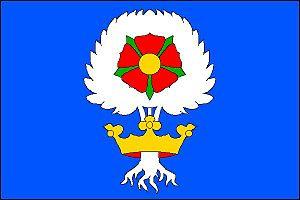
Bukovice est une commune du district de Náchod, dans la région de Hradec Králové, en Tchéquie. Sa population s'élevait à 357 habitants en 2017.